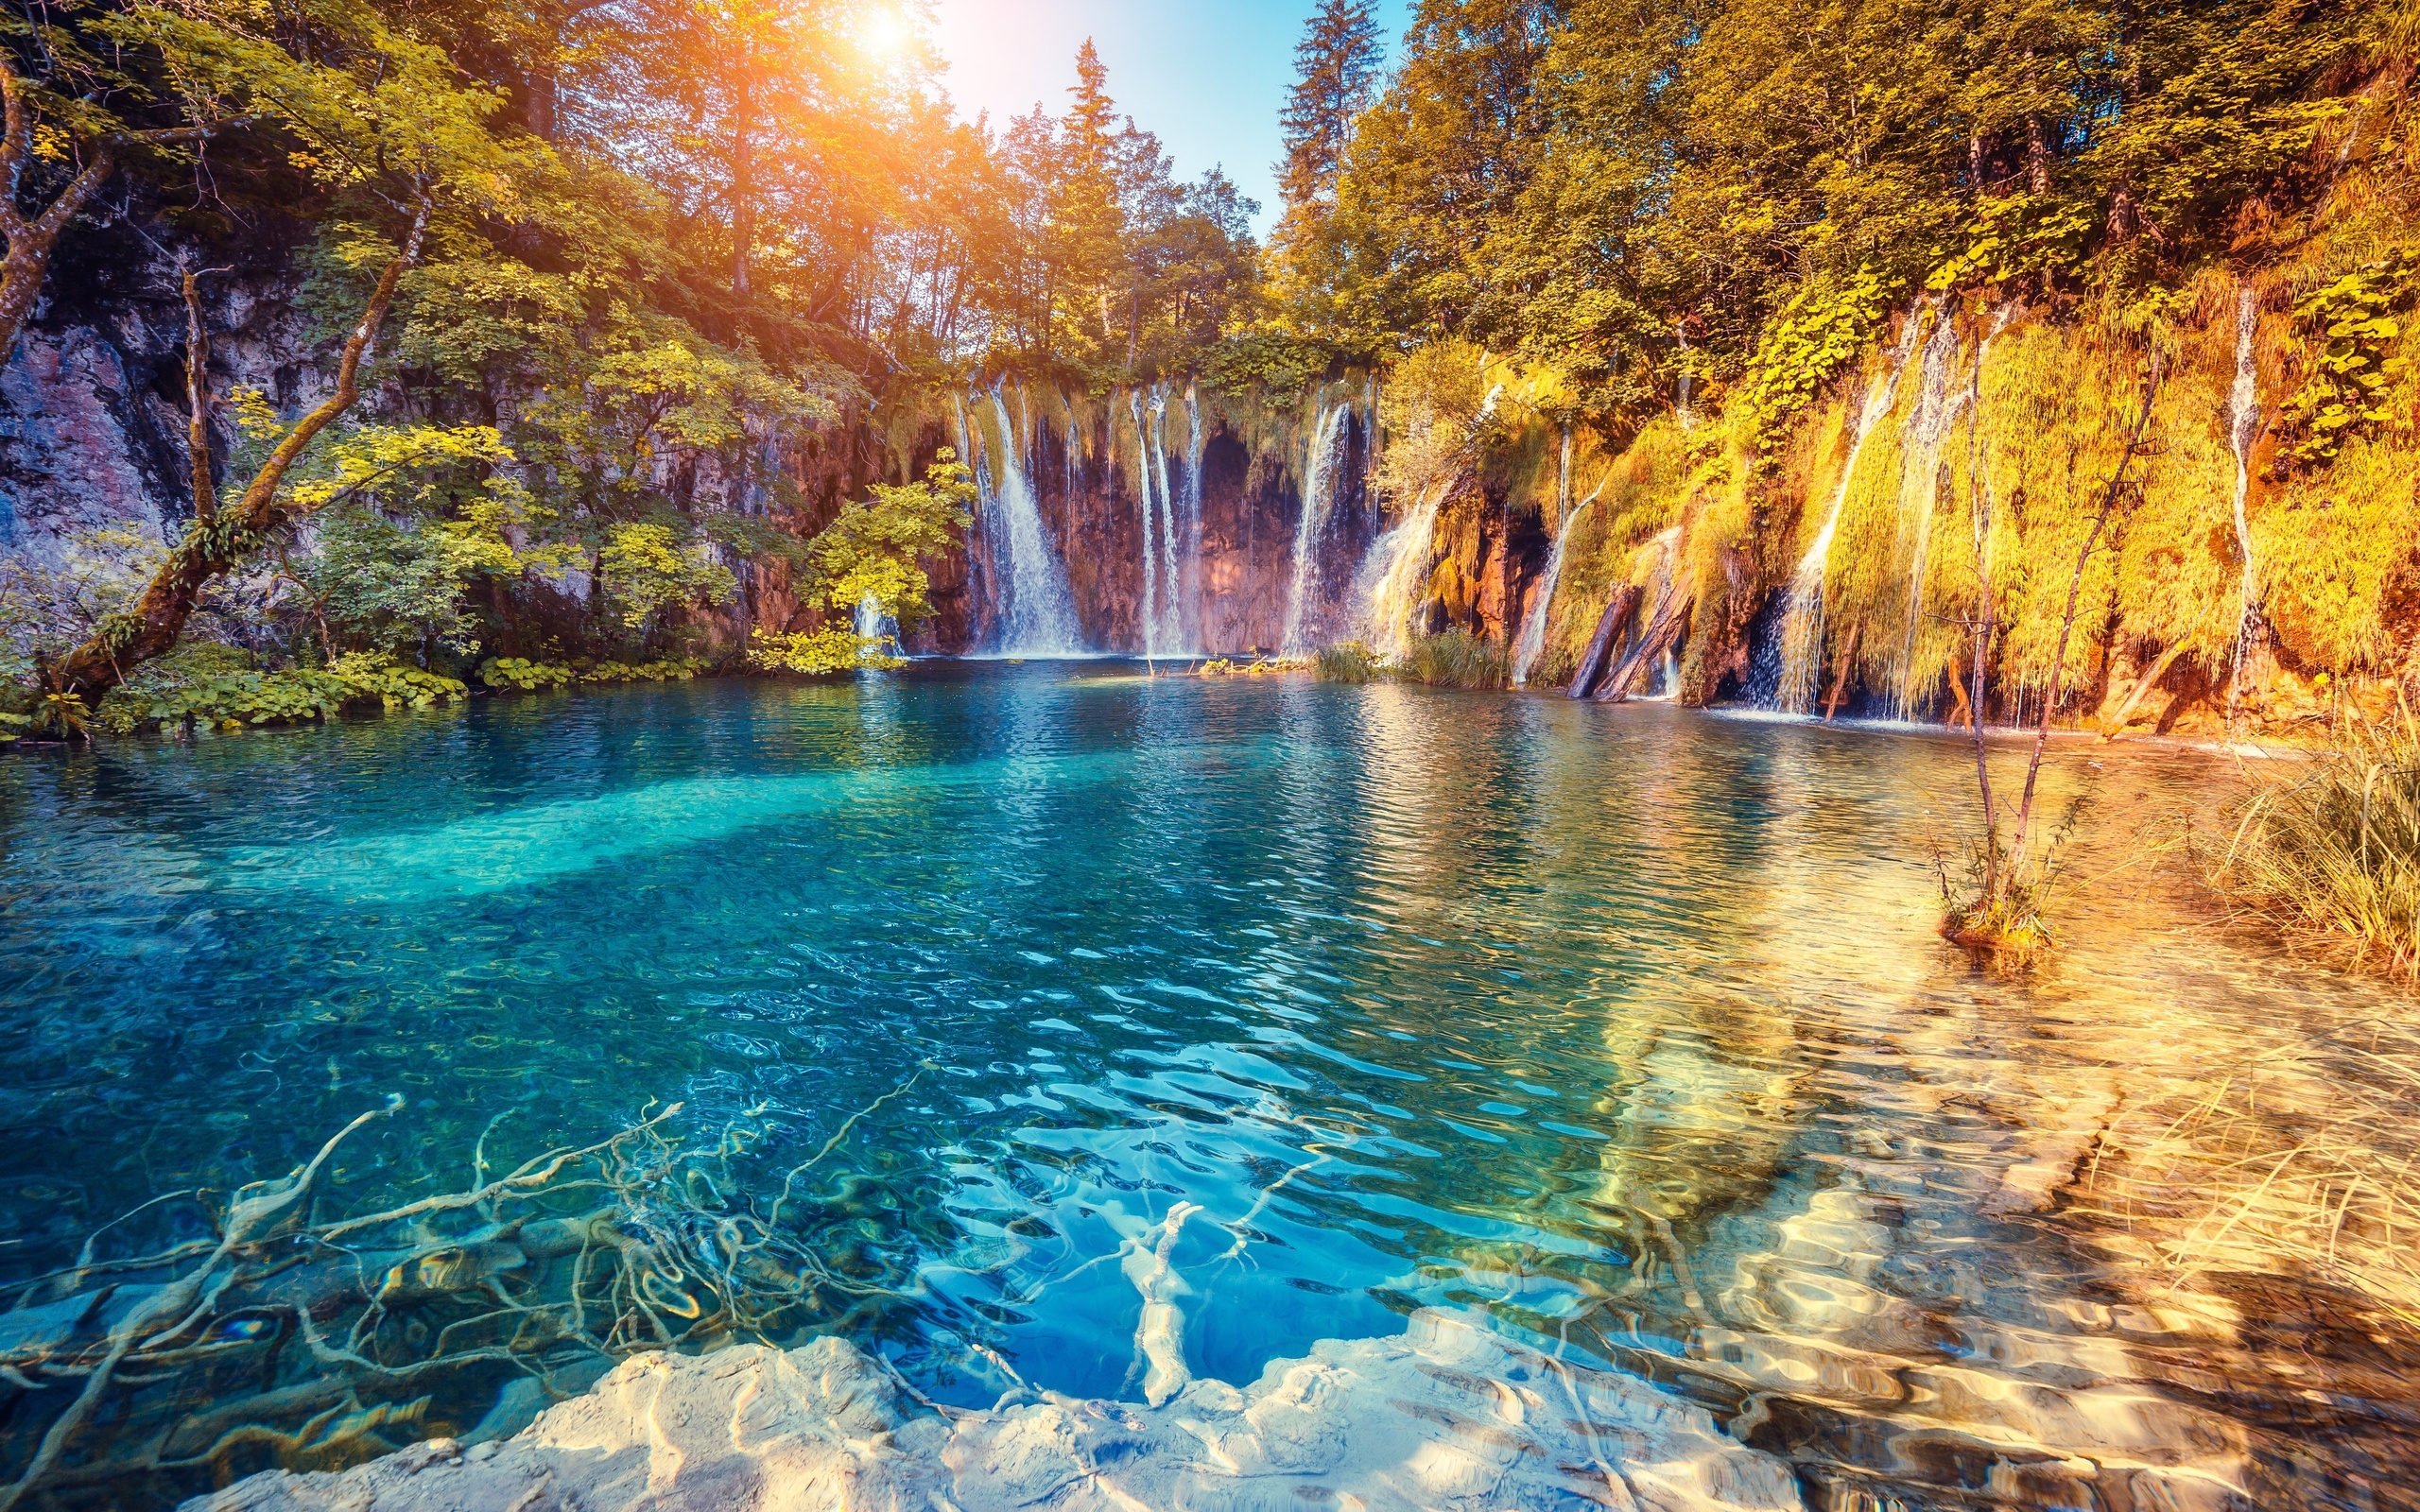
nature, beauty, fabulous, photo, body of water, natural landscape, water resources, landscape, pond, watercourse, reflection, water feature, spring, lake, waterfall, mineral spring, reservoir, lacustrine plain, stream, state park, wetland, temperate broadleaf and mixed forest